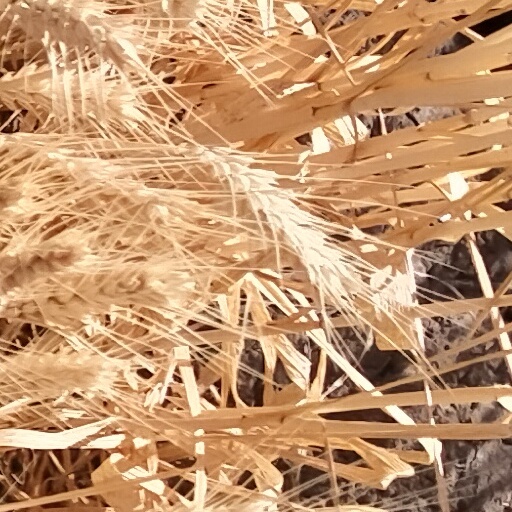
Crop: wheat